Black garden ant

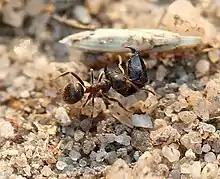
Black garden ant with the mandibles of an unidentified creature.

The black garden ant ("Lasius niger"), also known as the common black ant, is a formicine ant, the type species of the subgenus "Lasius", which is found across Europe and in some parts of North America, South America, Asia and Australasia. The European species was split into two species; "L. niger", which are found in open areas; and "L. platythorax", which is found in forest habitats. It is monogynous, meaning colonies contain a single queen.